Mougin brothers

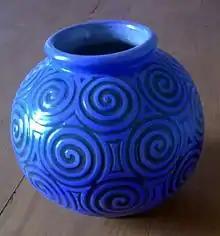
Stoneware vase signed "frères mougin", 1920's, Lunéville pottery.

Joseph Mougin (7 June 1876 – 8 November 1961) and Pierre Mougin (15 May 1880 – 7 September 1955) were French sculptors and ceramists, making art pottery in Art Nouveau and Art Deco styles, and close to the École de Nancy.